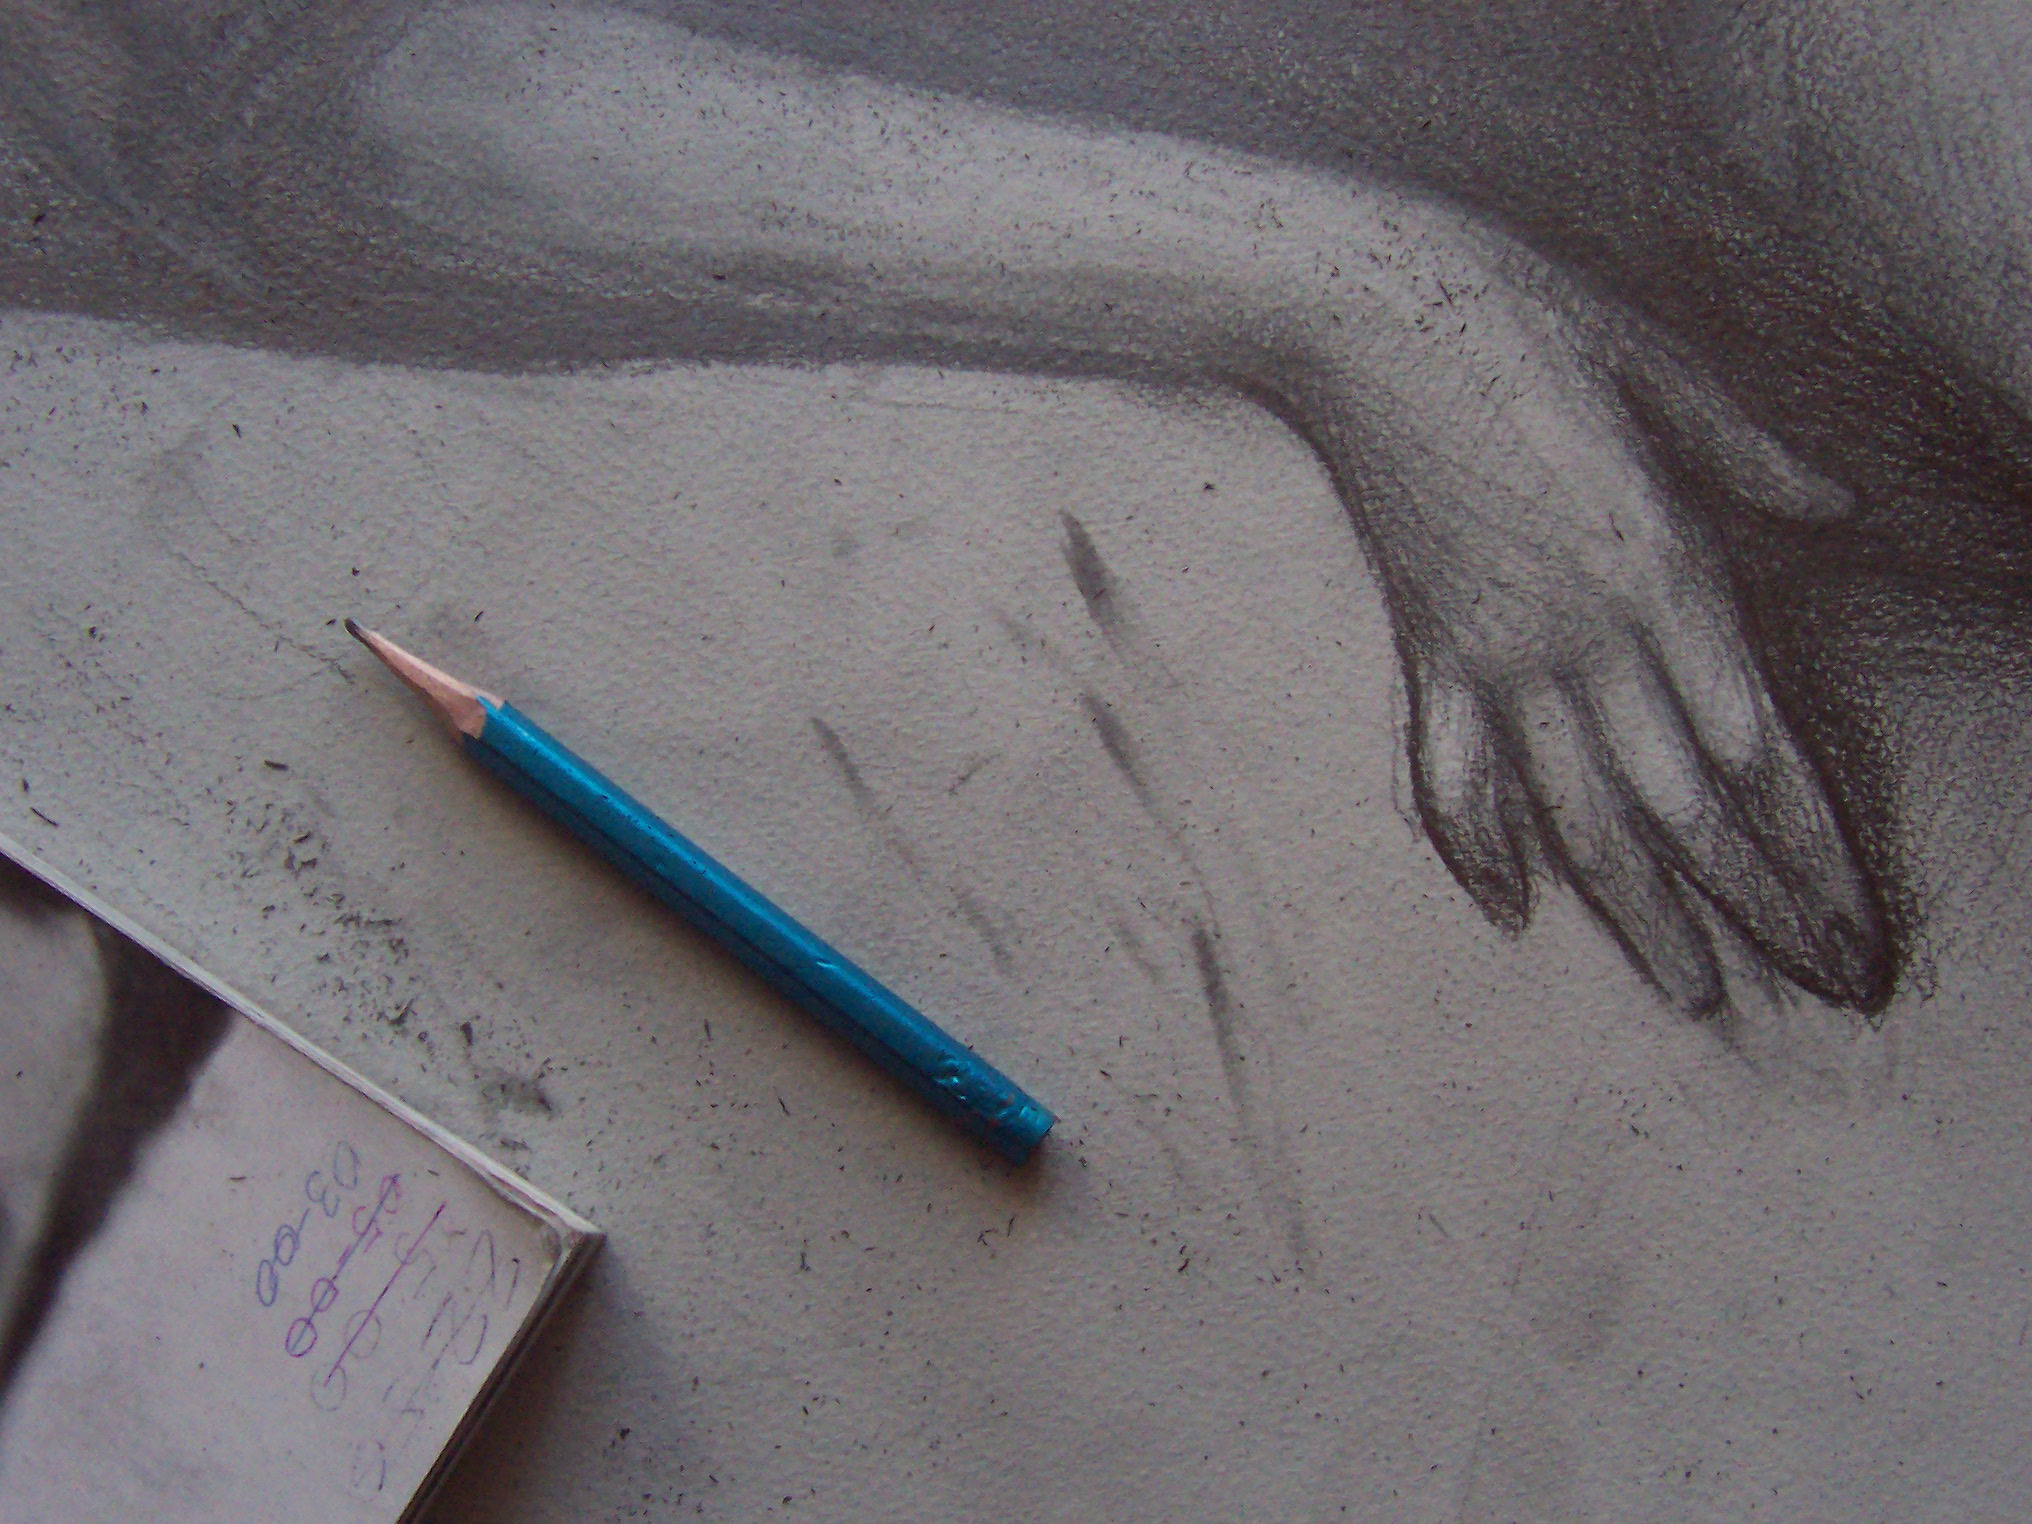
writing, hand, pencil, creative, wing, line, color, blue, material, art, sketch, drawing, creativity, hands, artists, sketching